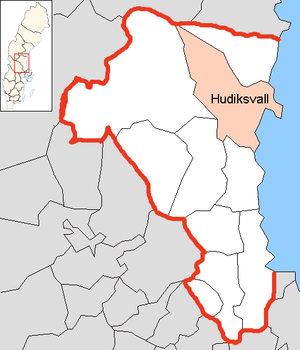
La commune d'Hudiksvall est une commune du comté de Gävleborg en Suède. 36 970 personnes y vivent. Son siège se trouve à Hudiksvall